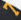
Number: 7